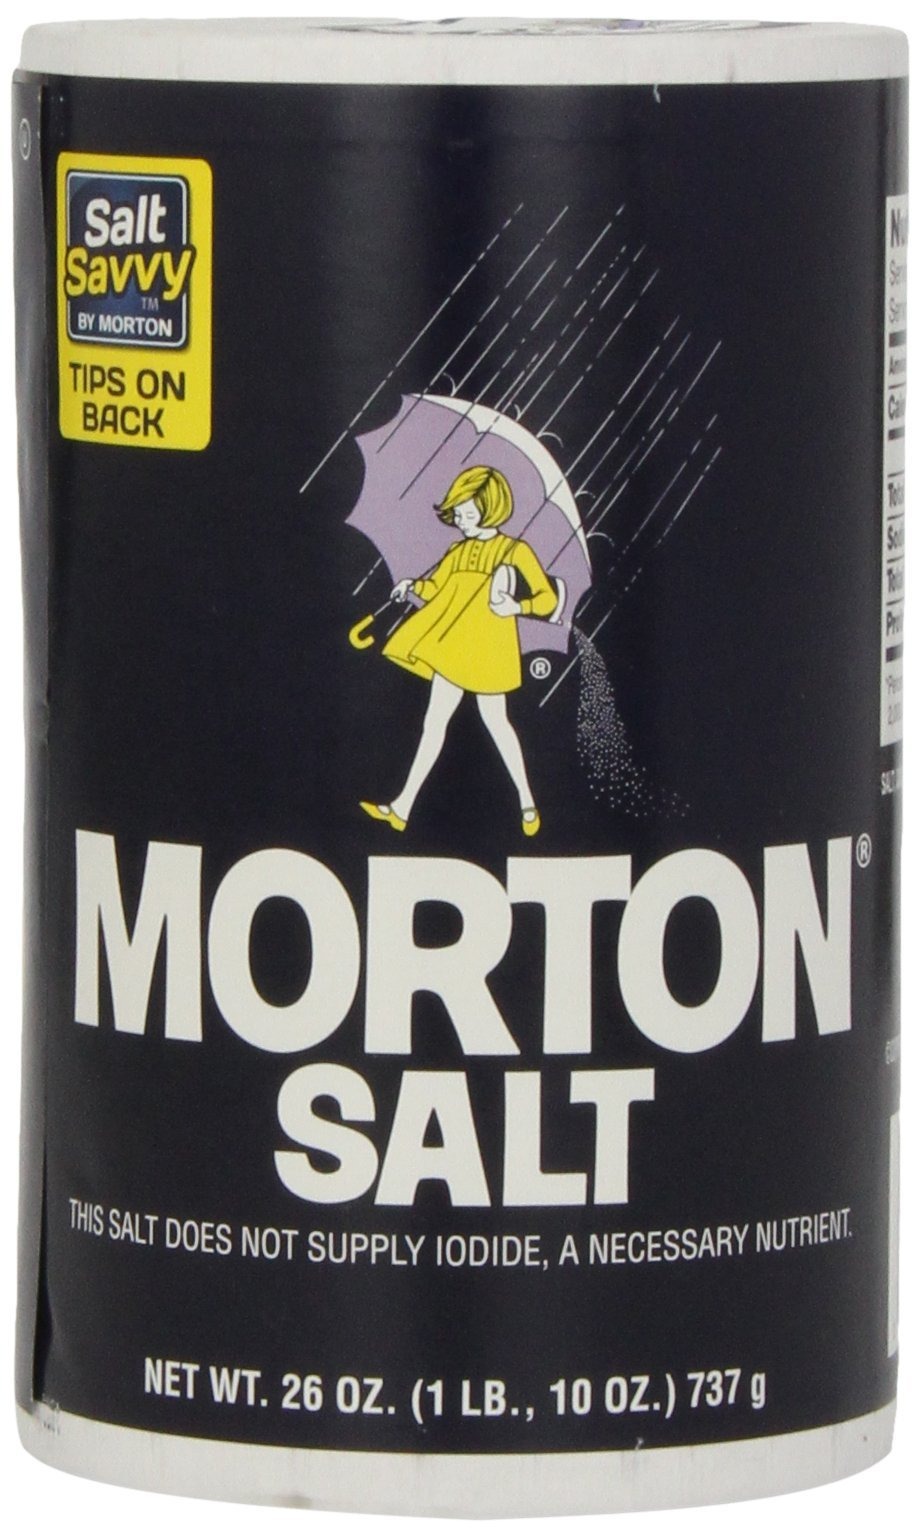
Item Name: Morton Salt, Plain, 26 Ounce
Bullet Point 1: ON YOUR TABLE FOR GENERATIONS - Morton has been a household staple since 1848.
Bullet Point 2: A SALT WE ARE FAMOUS FOR - all purpose salt for cooking and baking, as well as for seasoning at the table
Bullet Point 3: MADE TO MEASURE - uniformly shaped crystals make table salt the best choice for baking, where precise measurements are critical
Bullet Point 4: FOR ALL SEASONS - No pun intended! Whether it’s your next dinner party or a night in, Morton has it covered
Bullet Point 5: JUST A PINCH - That’s all it takes! Take your meal to the next level with Morton.
Value: 26.0
Unit: Ounce

Price: 1.74